John Ratzenberger

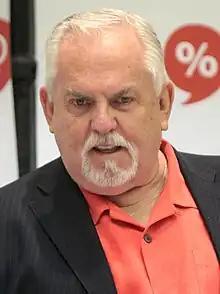
Ratzenberger in 2016

John Dezso Ratzenberger (born April 6, 1947) is an American actor. He is best known for playing the character Cliff Clavin on the comedy series "Cheers", for which he earned two Primetime Emmy nominations. Ratzenberger reprised the role in the short-lived spin-off "The Tortellis", an episode of "Wings," as well as in an episode of "Frasier". He has voiced various characters in several Pixar animated feature films including Hamm in the "Toy Story" franchise, The Abominable Snowman in the "Monsters, Inc." franchise, Mack in the "Cars" franchise, The Underminer in "The Incredibles" franchise, Fritz in the "Inside Out" franchise, and many others.